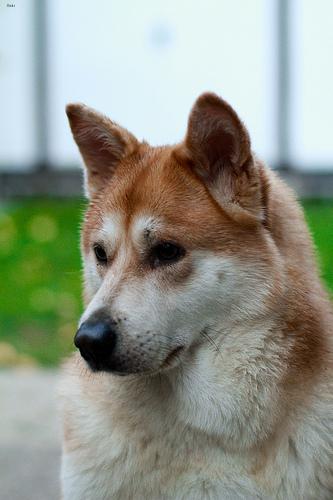
Breed: shiba inu